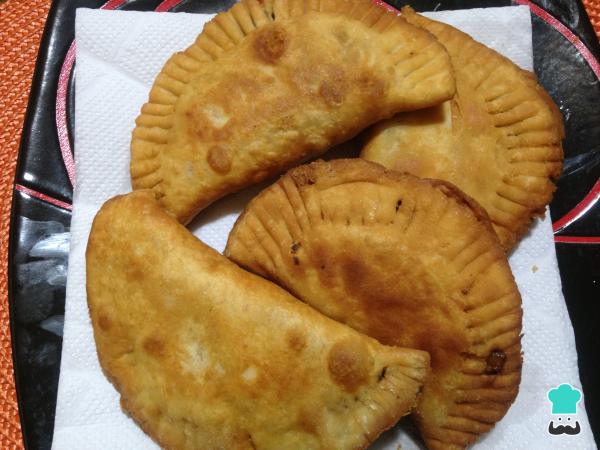
Al sacarlas del aceite, déjalas reposar en una plato con papel absorbente durante unos 5 minutos y, ¡ya estarán listas para comer! Como ves, esta masa para empanadas fritas queda muy crujiente y sabrosa, y se puede emplear para hacer empanadas argentinas o empanadas chilenas.